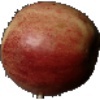
Label: Apple Red 3